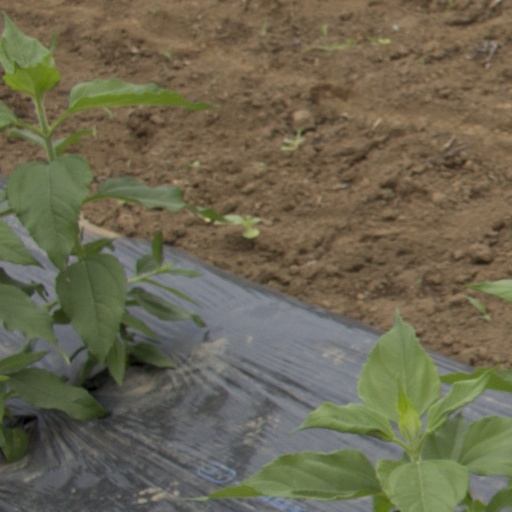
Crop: Jerusalem artichoke